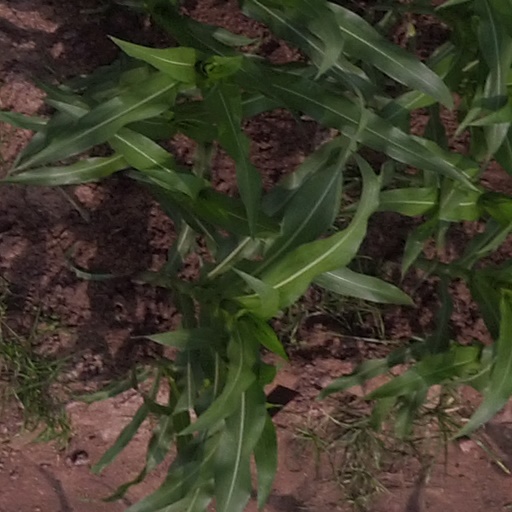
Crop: maize; corn